Silicon

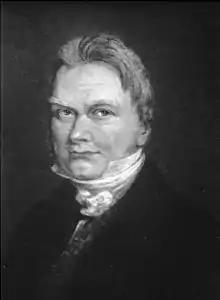
Jöns Jacob Berzelius discovered silicon in 1823.

In 1787, Antoine Lavoisier suspected that silica might be an oxide of a fundamental chemical element, but the chemical affinity of silicon for oxygen is high enough that he had no means to reduce the oxide and isolate the element. After an attempt to isolate silicon in 1808, Sir Humphry Davy proposed the name "silicium" for silicon, from the Latin , "silicis" for flint, and adding the "-ium" ending because he believed it to be a metal. Most other languages use transliterated forms of Davy's name, sometimes adapted to local phonology (e.g. German , Turkish ', Catalan ', Armenian or "Silitzioum"). A few others use instead a calque of the Latin root (e.g. Russian , from "flint"; Greek "" from "fire"; Finnish from "flint", Czech from "quartz", "flint").